Peter Howarth

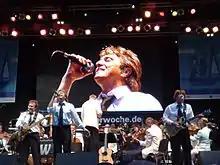
Peter Howarth performing with The Hollies and Kiel Philharmonic Orchestra in 2009

In 2015 Howarth joined forces with Mick Wilson (ex-10cc) and Pete Lincoln (then with The Sweet) and together they became FRONTM3N. They tour showcasing songs of The Hollies, 10cc, The Sweet, Cliff Richard and Roy Orbison, as well as their own original material. Their album, "All For One", was released on CD and vinyl in 2019.